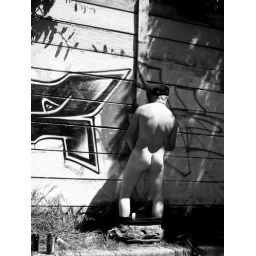
The naked skinny white boy in your neighbourhood!